Two Cars in Every Garage and Three Eyes on Every Fish

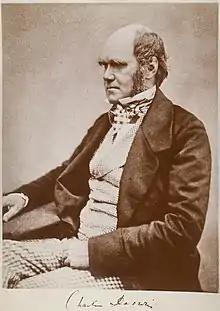
Naturalist Charles Darwin's theory of natural selection is mentioned in the episode.

Journalists have described "Two Cars in Every Garage and Three Eyes on Every Fish" as a satire on American politics. Joanne Ostrow, a reviewer for "The Denver Post", said only a cartoon could get away with "such pointed satire" of American political campaigning and advertising that is featured in the episode. She compared it to the "counter-cultural posture" television shows such as "Second City Television" and "Saturday Night Live" took in the mid-1970s: "In those days, this sort of alternative viewpoint was kept out of prime time. [In "The Simpsons" case], it's still relegated to the (distant) fourth network, but at least the time is prime." Jeremy Kleinman of DVD Talk wrote: "The writers of "The Simpsons" have often come across as unabashedly liberal and this episode is no exception as political/social commentary takes a step closer to the foreground during this episode." Al Jean, current show runner of "The Simpsons", has himself admitted in an interview that the show is of a "liberal bent". In the DVD commentaries, creator Matt Groening and the majority of people who work on the show state several times that they are very liberal, but some, such as John Swartzwelder (one of the writers of this and many other "The Simpsons" episodes), are libertarian. The show portrays government and large corporations as callous entities that take advantage of the common worker. Thus, the writers often portray authority figures in an unflattering or negative light. In "The Simpsons", politicians are corrupt, ministers such as Reverend Lovejoy are indifferent to churchgoers, and the local police force is incompetent.